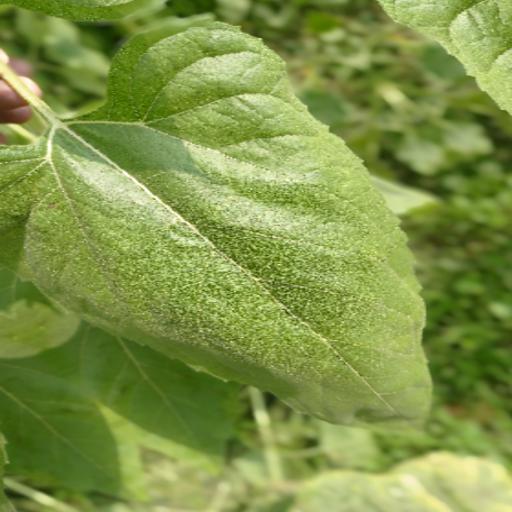
Label: Fresh_leaf